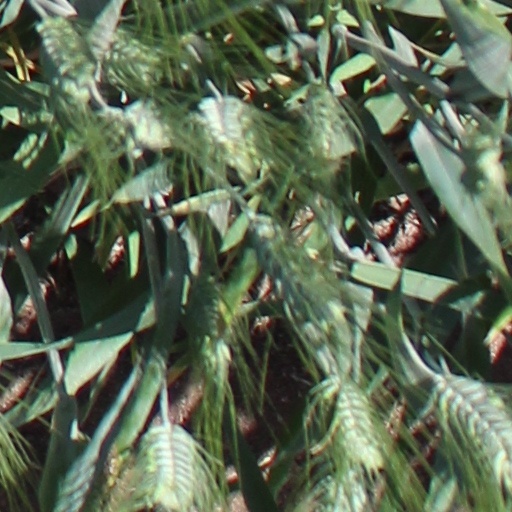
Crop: wheat